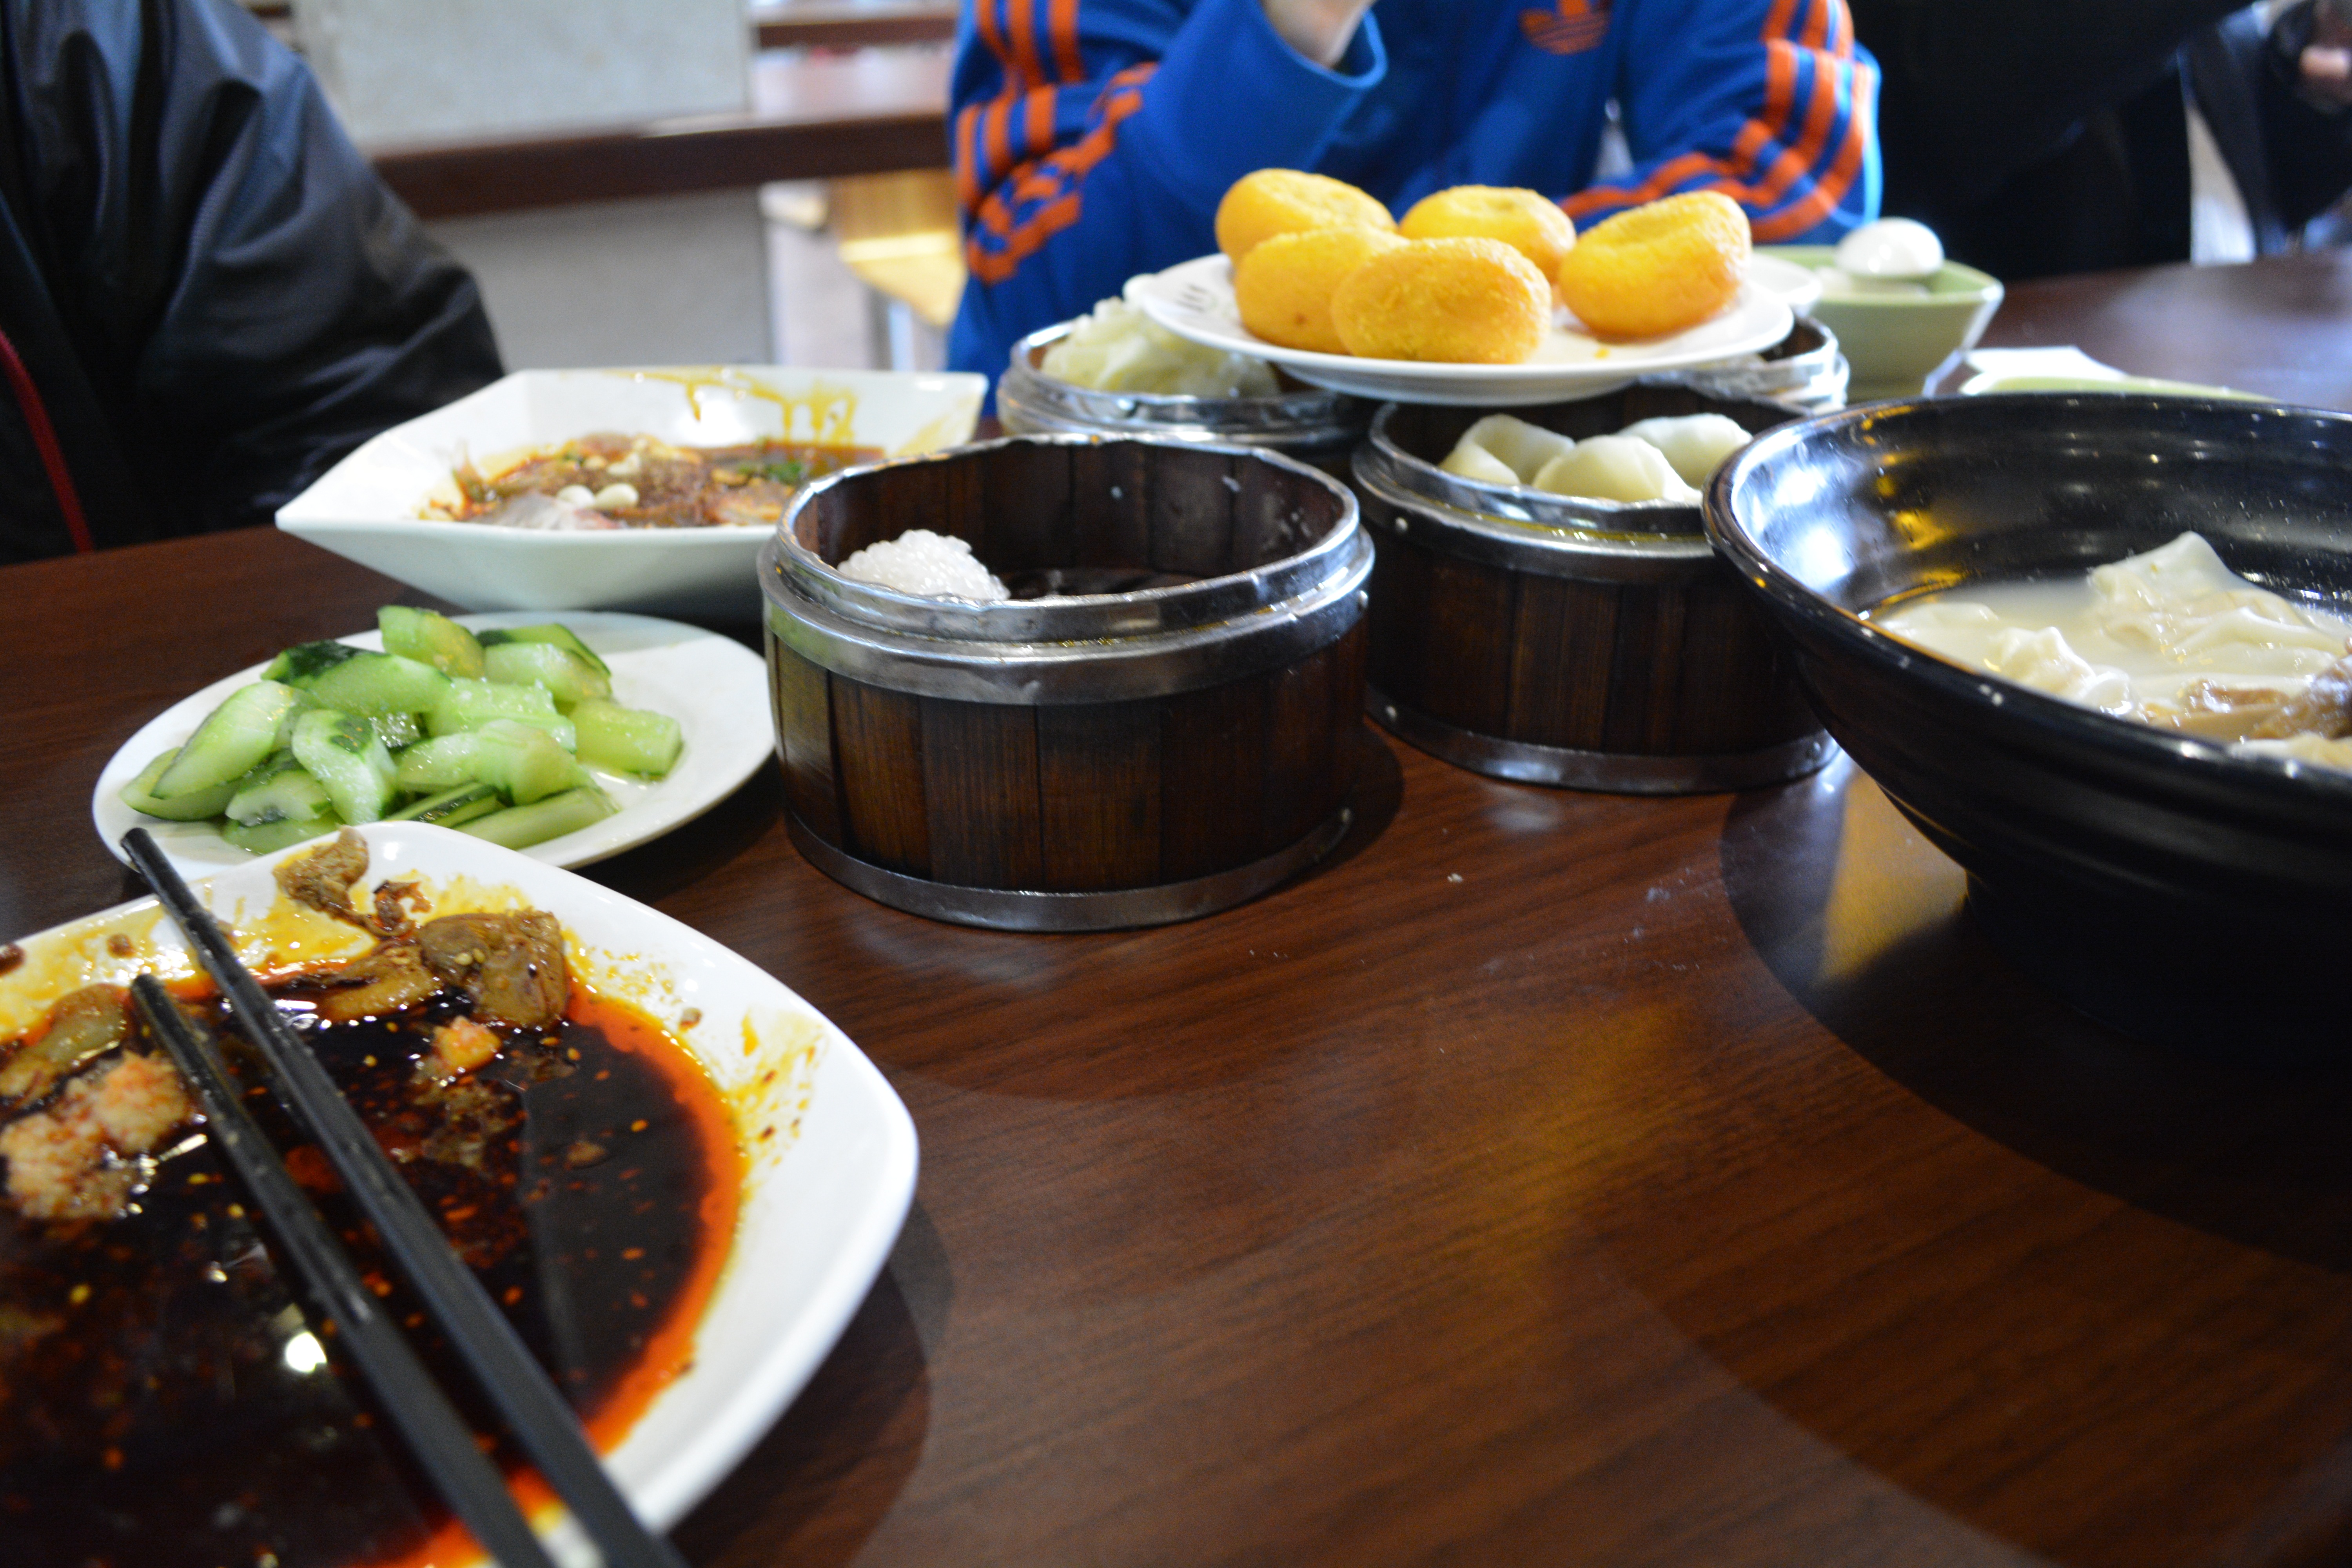
restaurant, dish, meal, food, breakfast, lunch, cuisine, asian food, supper, brunch, sense, chinese food